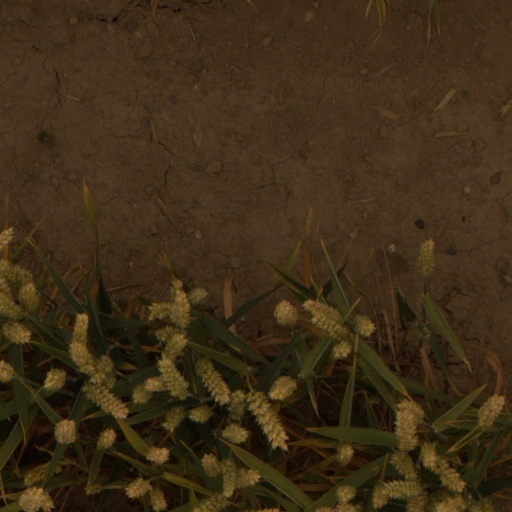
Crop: wheat